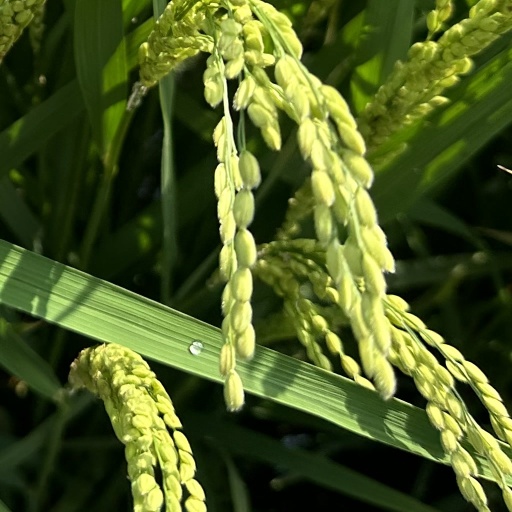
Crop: rice